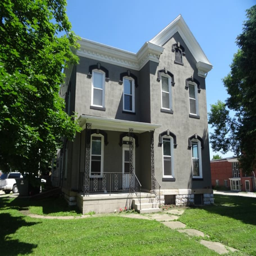
the front of the building is profession home .